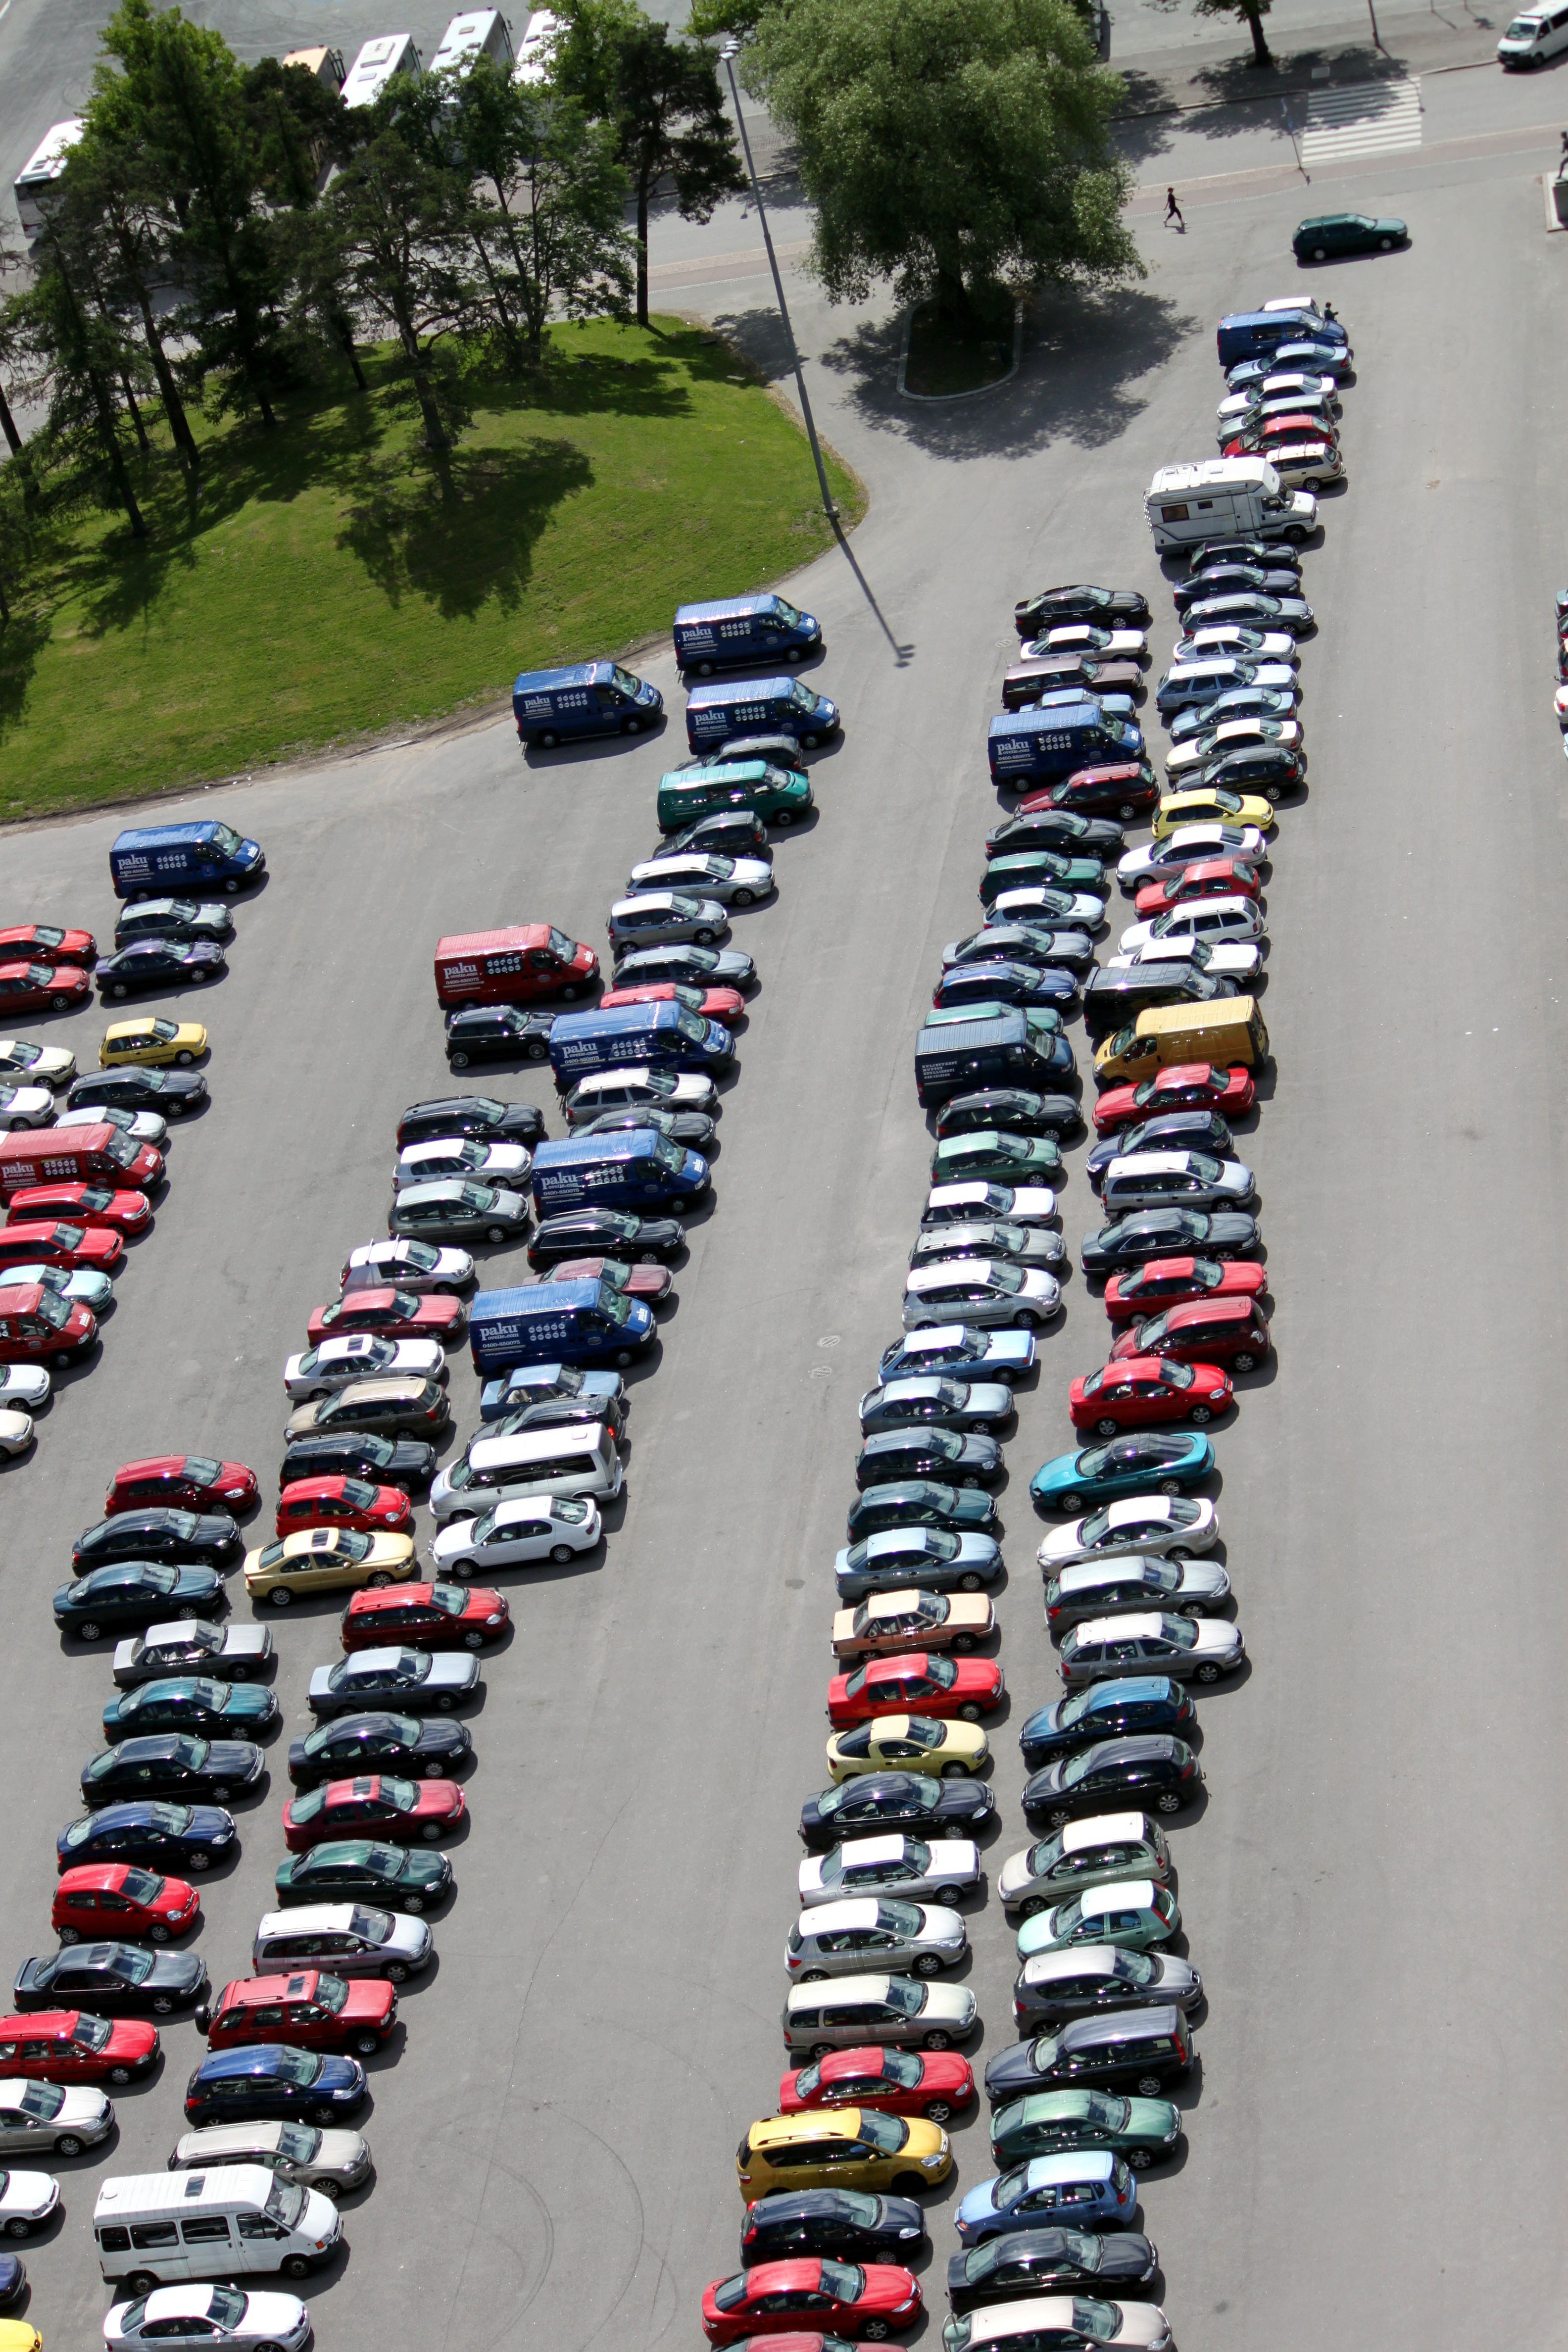
road, traffic, car, view, parking, vehicle, park, parking lot, motor vehicle, outside, autos, mode of transport, traffic congestion